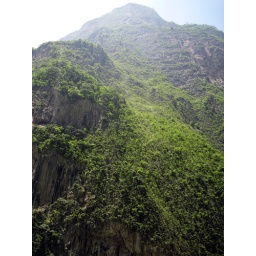
The tallest wall in the canyon